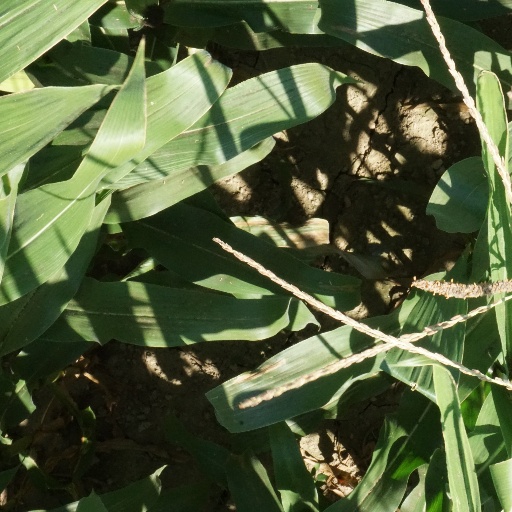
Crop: maize; corn